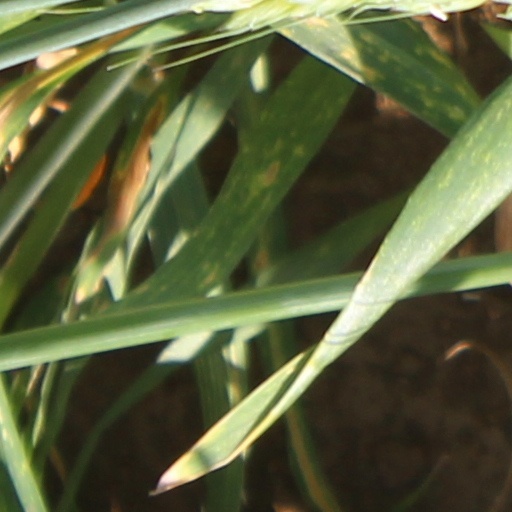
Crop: wheat